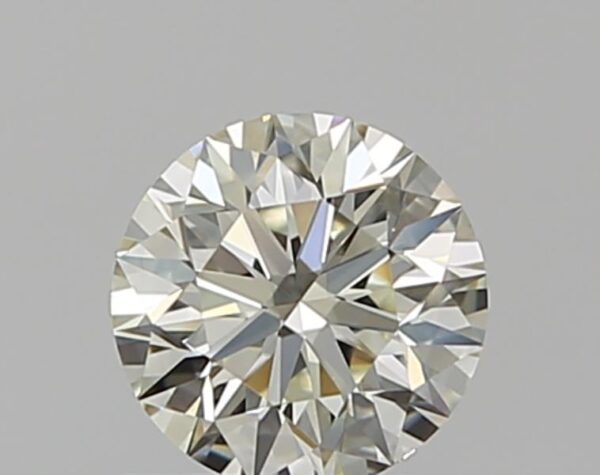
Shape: round
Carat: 0.5
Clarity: VVS2
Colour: M
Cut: EX
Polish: EX
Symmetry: EX
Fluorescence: F
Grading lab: GIA
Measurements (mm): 5.02 x 5.06 x 3.18